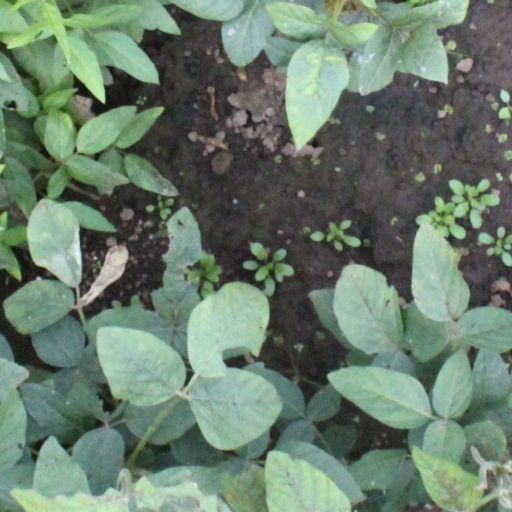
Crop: soybean